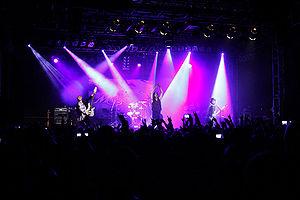
Mucc est un groupe de rock japonais, originaire d'Ibaraki.